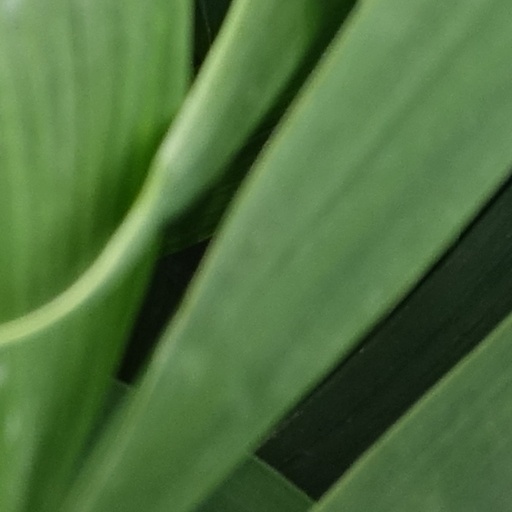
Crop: wheat